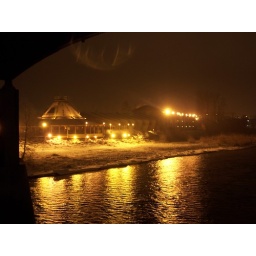
walking bridge over the Clark Fork River in Missoula, MT